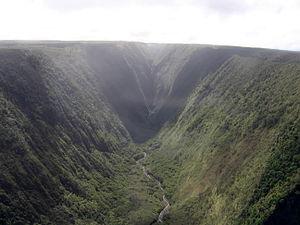
Le Kohala est un volcan éteint des États-Unis situé sur l'île d'Hawaï, dans l'État du même nom. Âgé de près d'un million d'années et ayant émergé il y a 500 000 ans, c'est le plus ancien des cinq volcans majeurs de l'île. Sa dernière éruption remonte à 120 000 ans. La montagne a été fortement érodée, notamment par un vaste glissement de terrain qui a ramené son altitude à 1 670 mètres il y a 250 à 300 000 ans. Elle est par ailleurs entaillée de plusieurs profondes gorges, dont la géomorphologie est en grande partie façonnée par un ensemble d'intrusions magmatiques, près de la caldeira sommitale, qui dictent le réseau hydrologique. Ces ressources en eau ont été exploitées et canalisées afin de fournir les besoins agricoles et domestiques. Le versant sous le vent, moins exposé aux pluies, a été principalement utilisé pour cultiver la patate douce et la canne à sucre. D'une manière générale, la différence de précipitations entre les deux versants est responsable d'écosystèmes naturels très variés, abritant de nombreuses espèces endémiques dont l'existence est fragilisée par le peuplement humain et l'introduction d'espèces invasives.